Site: brandenburg
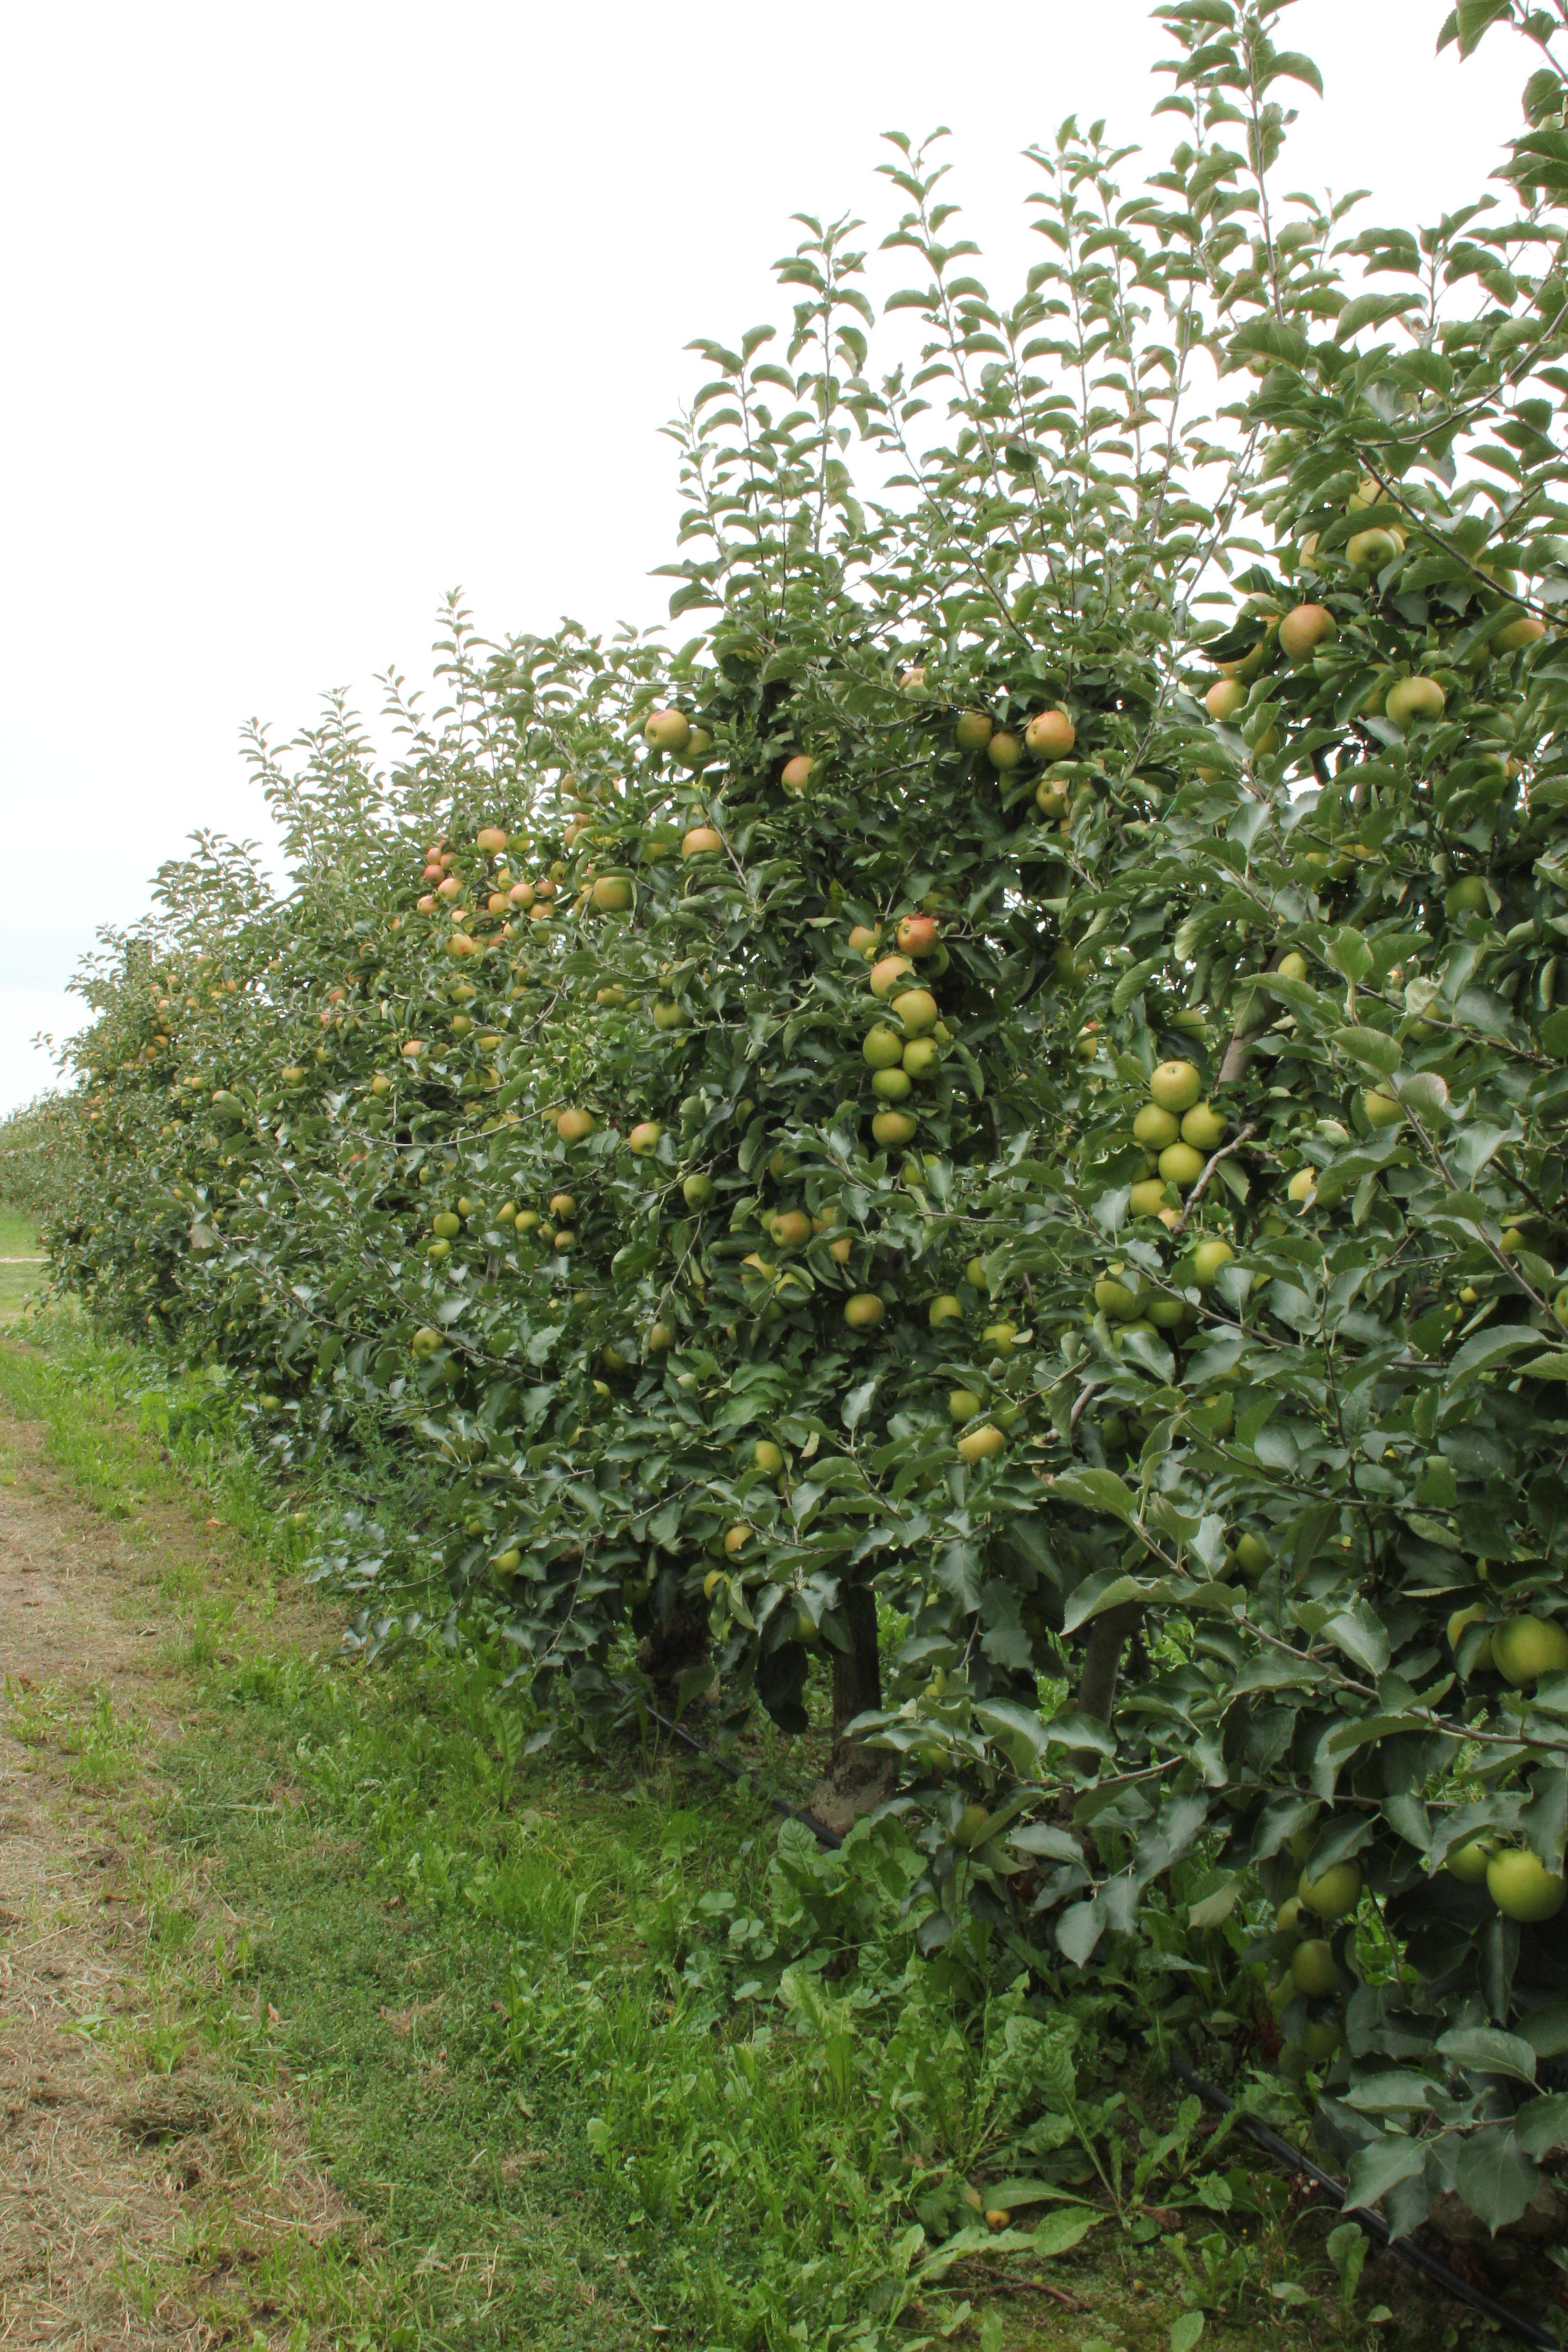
Growth stage (BBCH 87): Maturity of fruit and seed